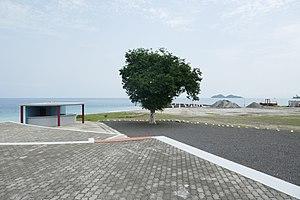
Monument à la mémoire des martyrs du 3 février 1953, érigé en 2015 sur la plage de Fernão Dias, au nord de l'île de São Tomé.
Cette page traite de l'histoire de Sao Tomé-et-Principe.